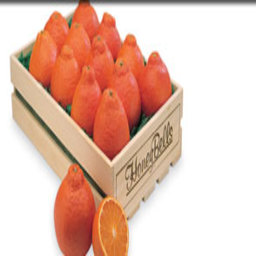
Label: Orange